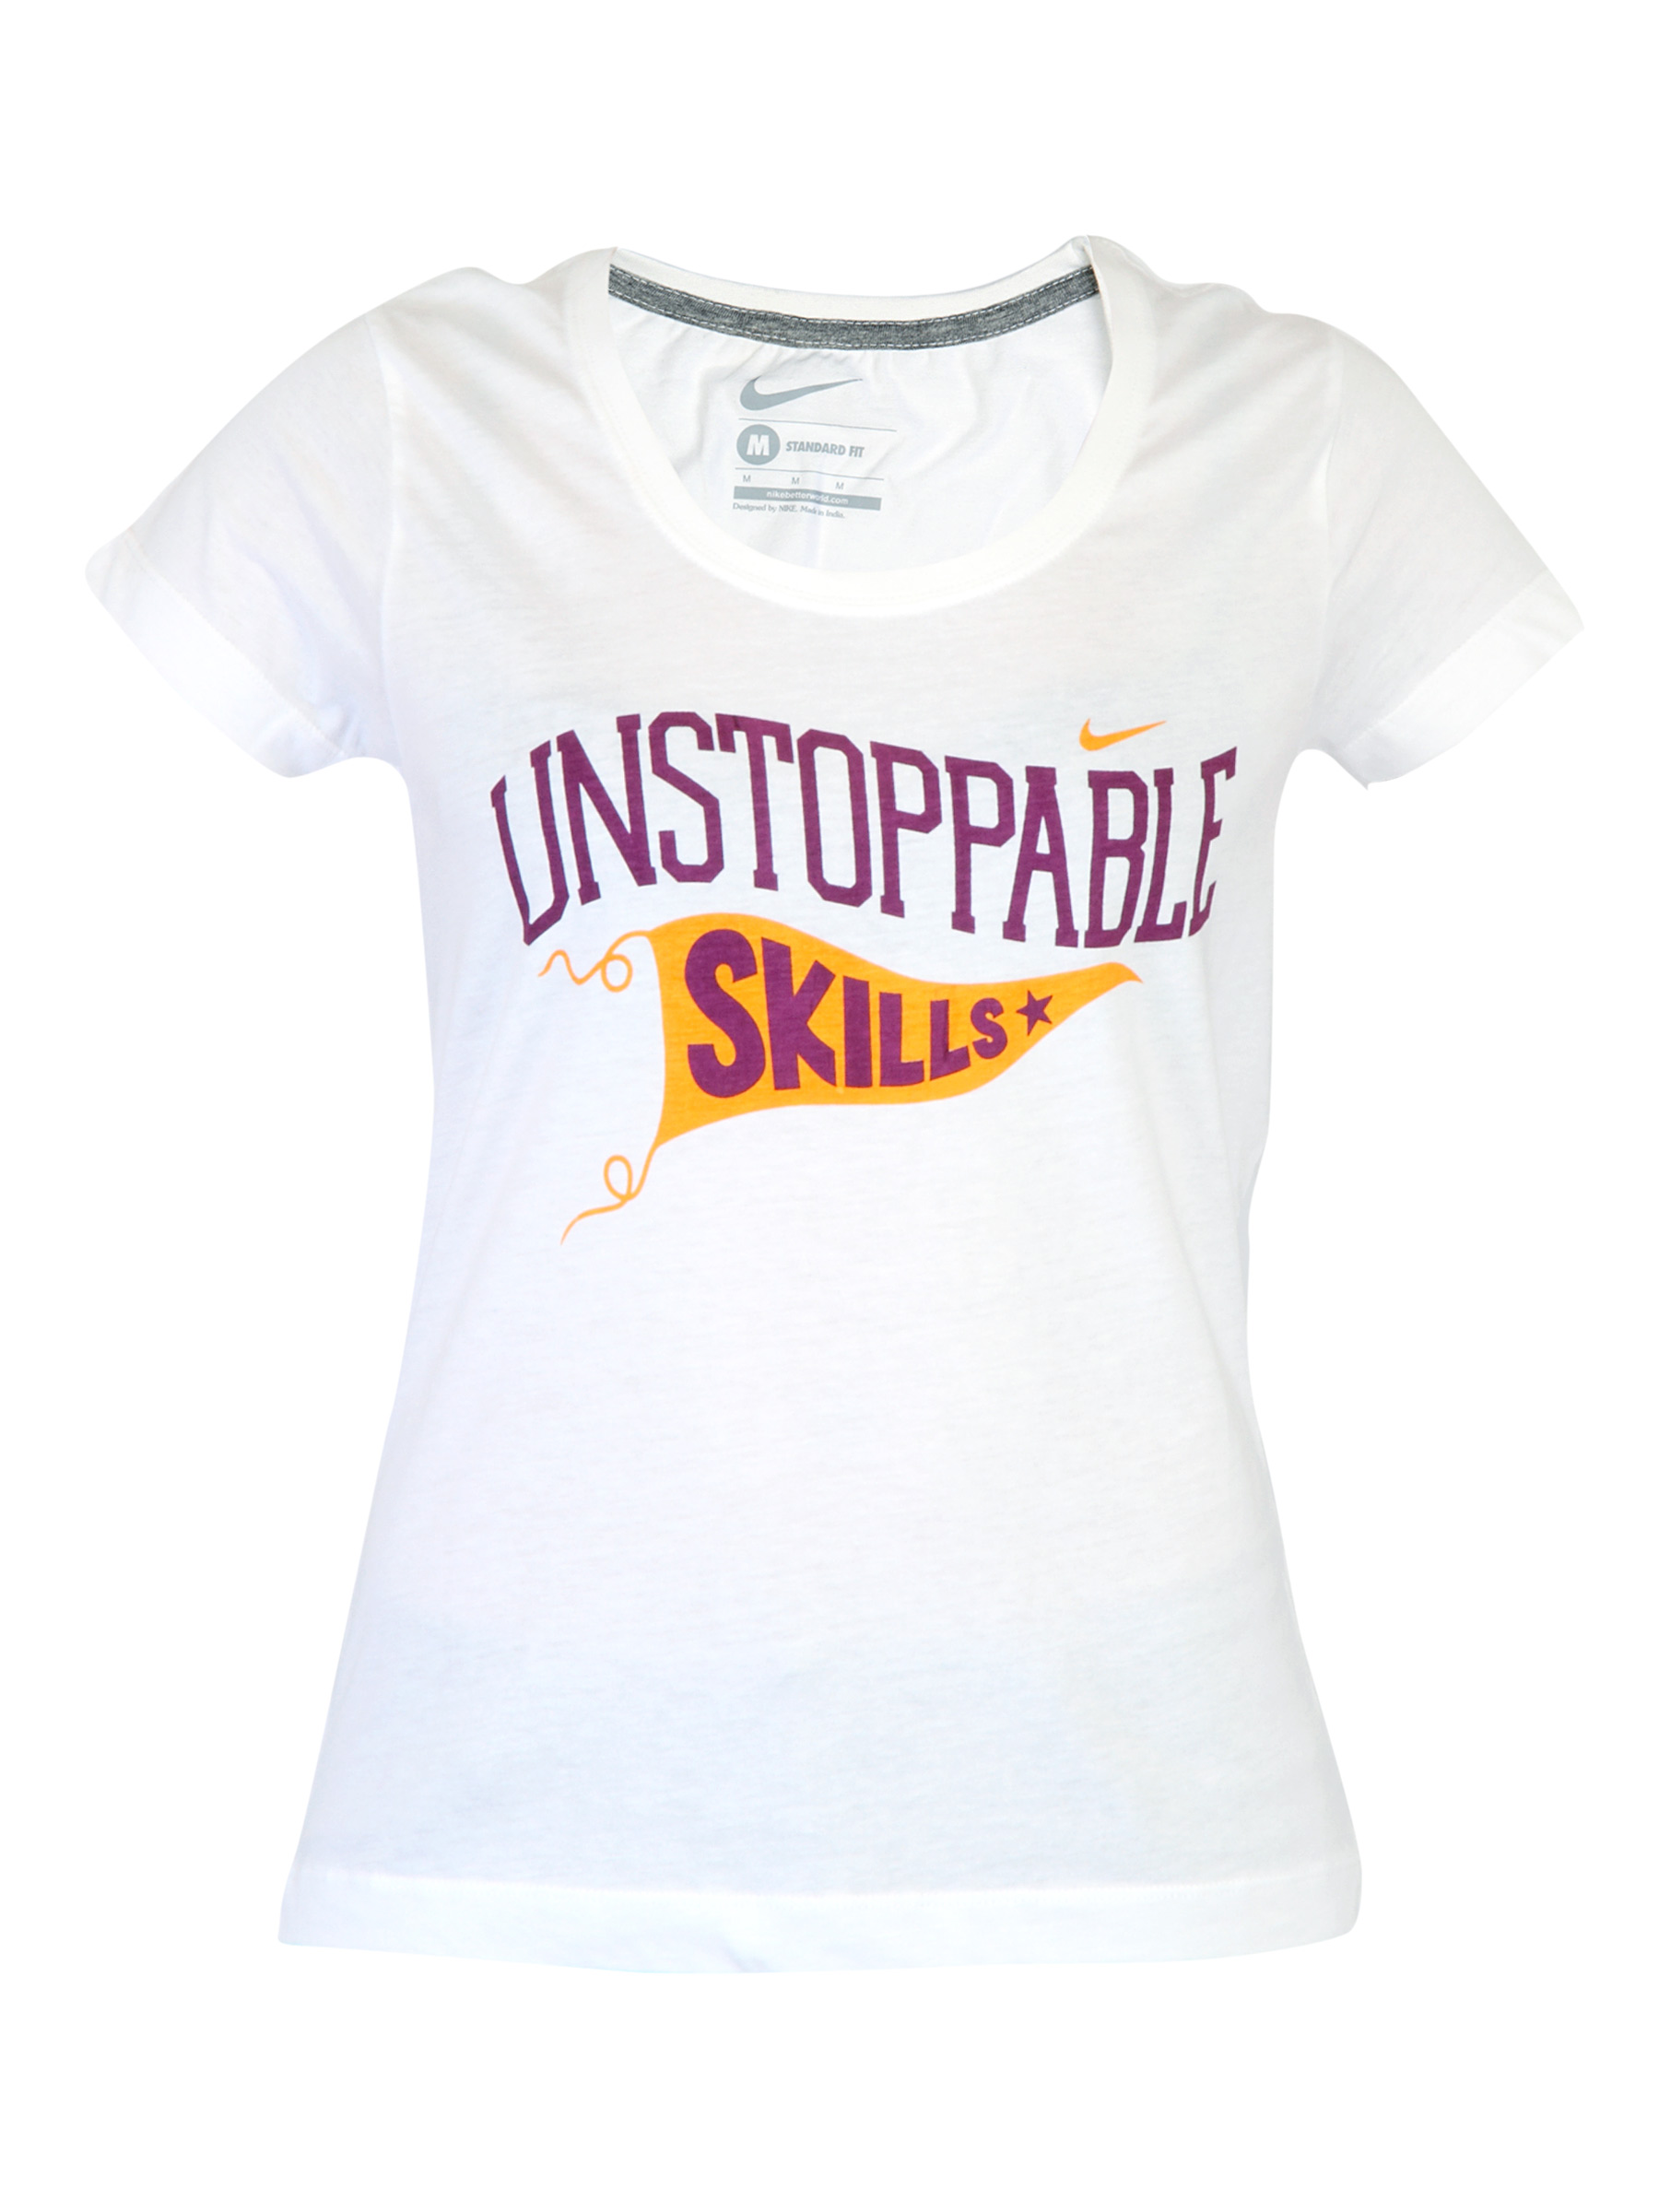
Nike Women Printed White Tshirts
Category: Apparel / Topwear / Tshirts
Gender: Women
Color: White
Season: Fall 2011
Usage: Casual